Montagu Bertie, 7th Earl of Abingdon

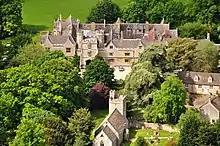
Wytham Abbey

Montagu Arthur Bertie, 7th Earl of Abingdon (13 May 1836 – 10 March 1928), styled Lord Norreys from 1854–84, was an English peer.